Kisaeng

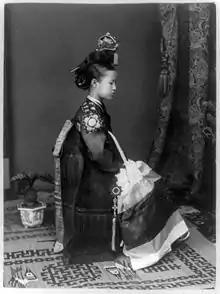
A Kisaeng girl c. 1910

Goryeo was succeeded by the Joseon dynasty, which lasted from 1394 to 1897. During the Joseon dynasty, the system continued to flourish and develop, despite the government's deeply ambivalent attitude toward it.